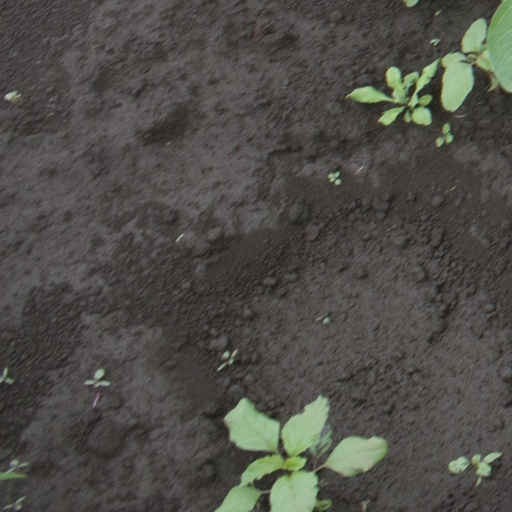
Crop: soybean